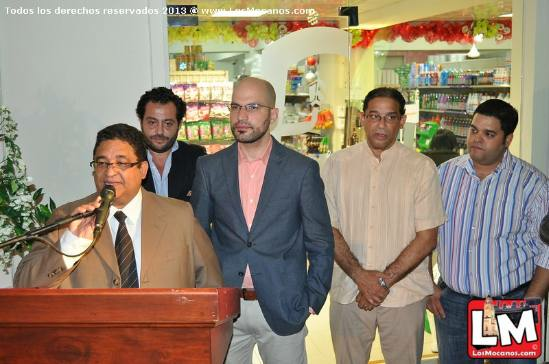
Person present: Yes